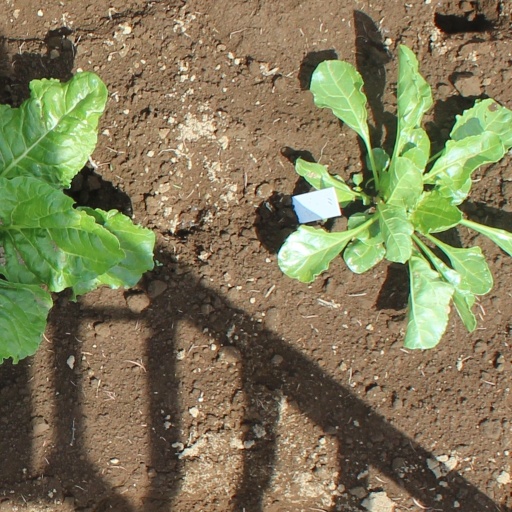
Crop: sugar beet